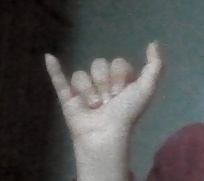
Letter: ya